Lectorium Rosicrucianum

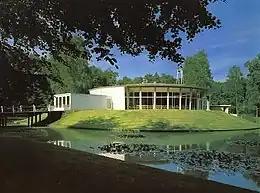
"Renova Temple, Bilthoven, Netherlands"

Before deciding to join, interested people are able to find out more about the organization without any obligation. After joining, individuals are free to break their connection with the Lectorium at any time should they wish to do so. Personal freedom, according to the organization, is seen as the only right basis for following the spiritual path.